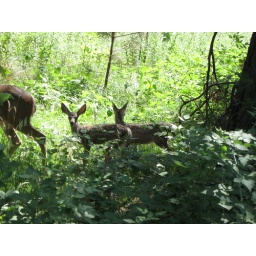
Mule deer with young in the trees between the main road and the footpath,Yosemite valley july 2009.